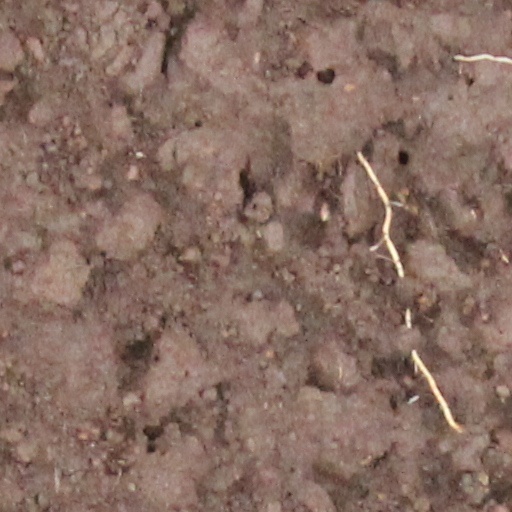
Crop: wheat